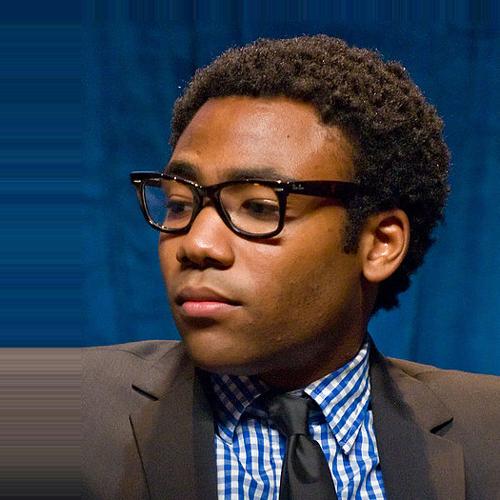
Age: 26